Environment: real
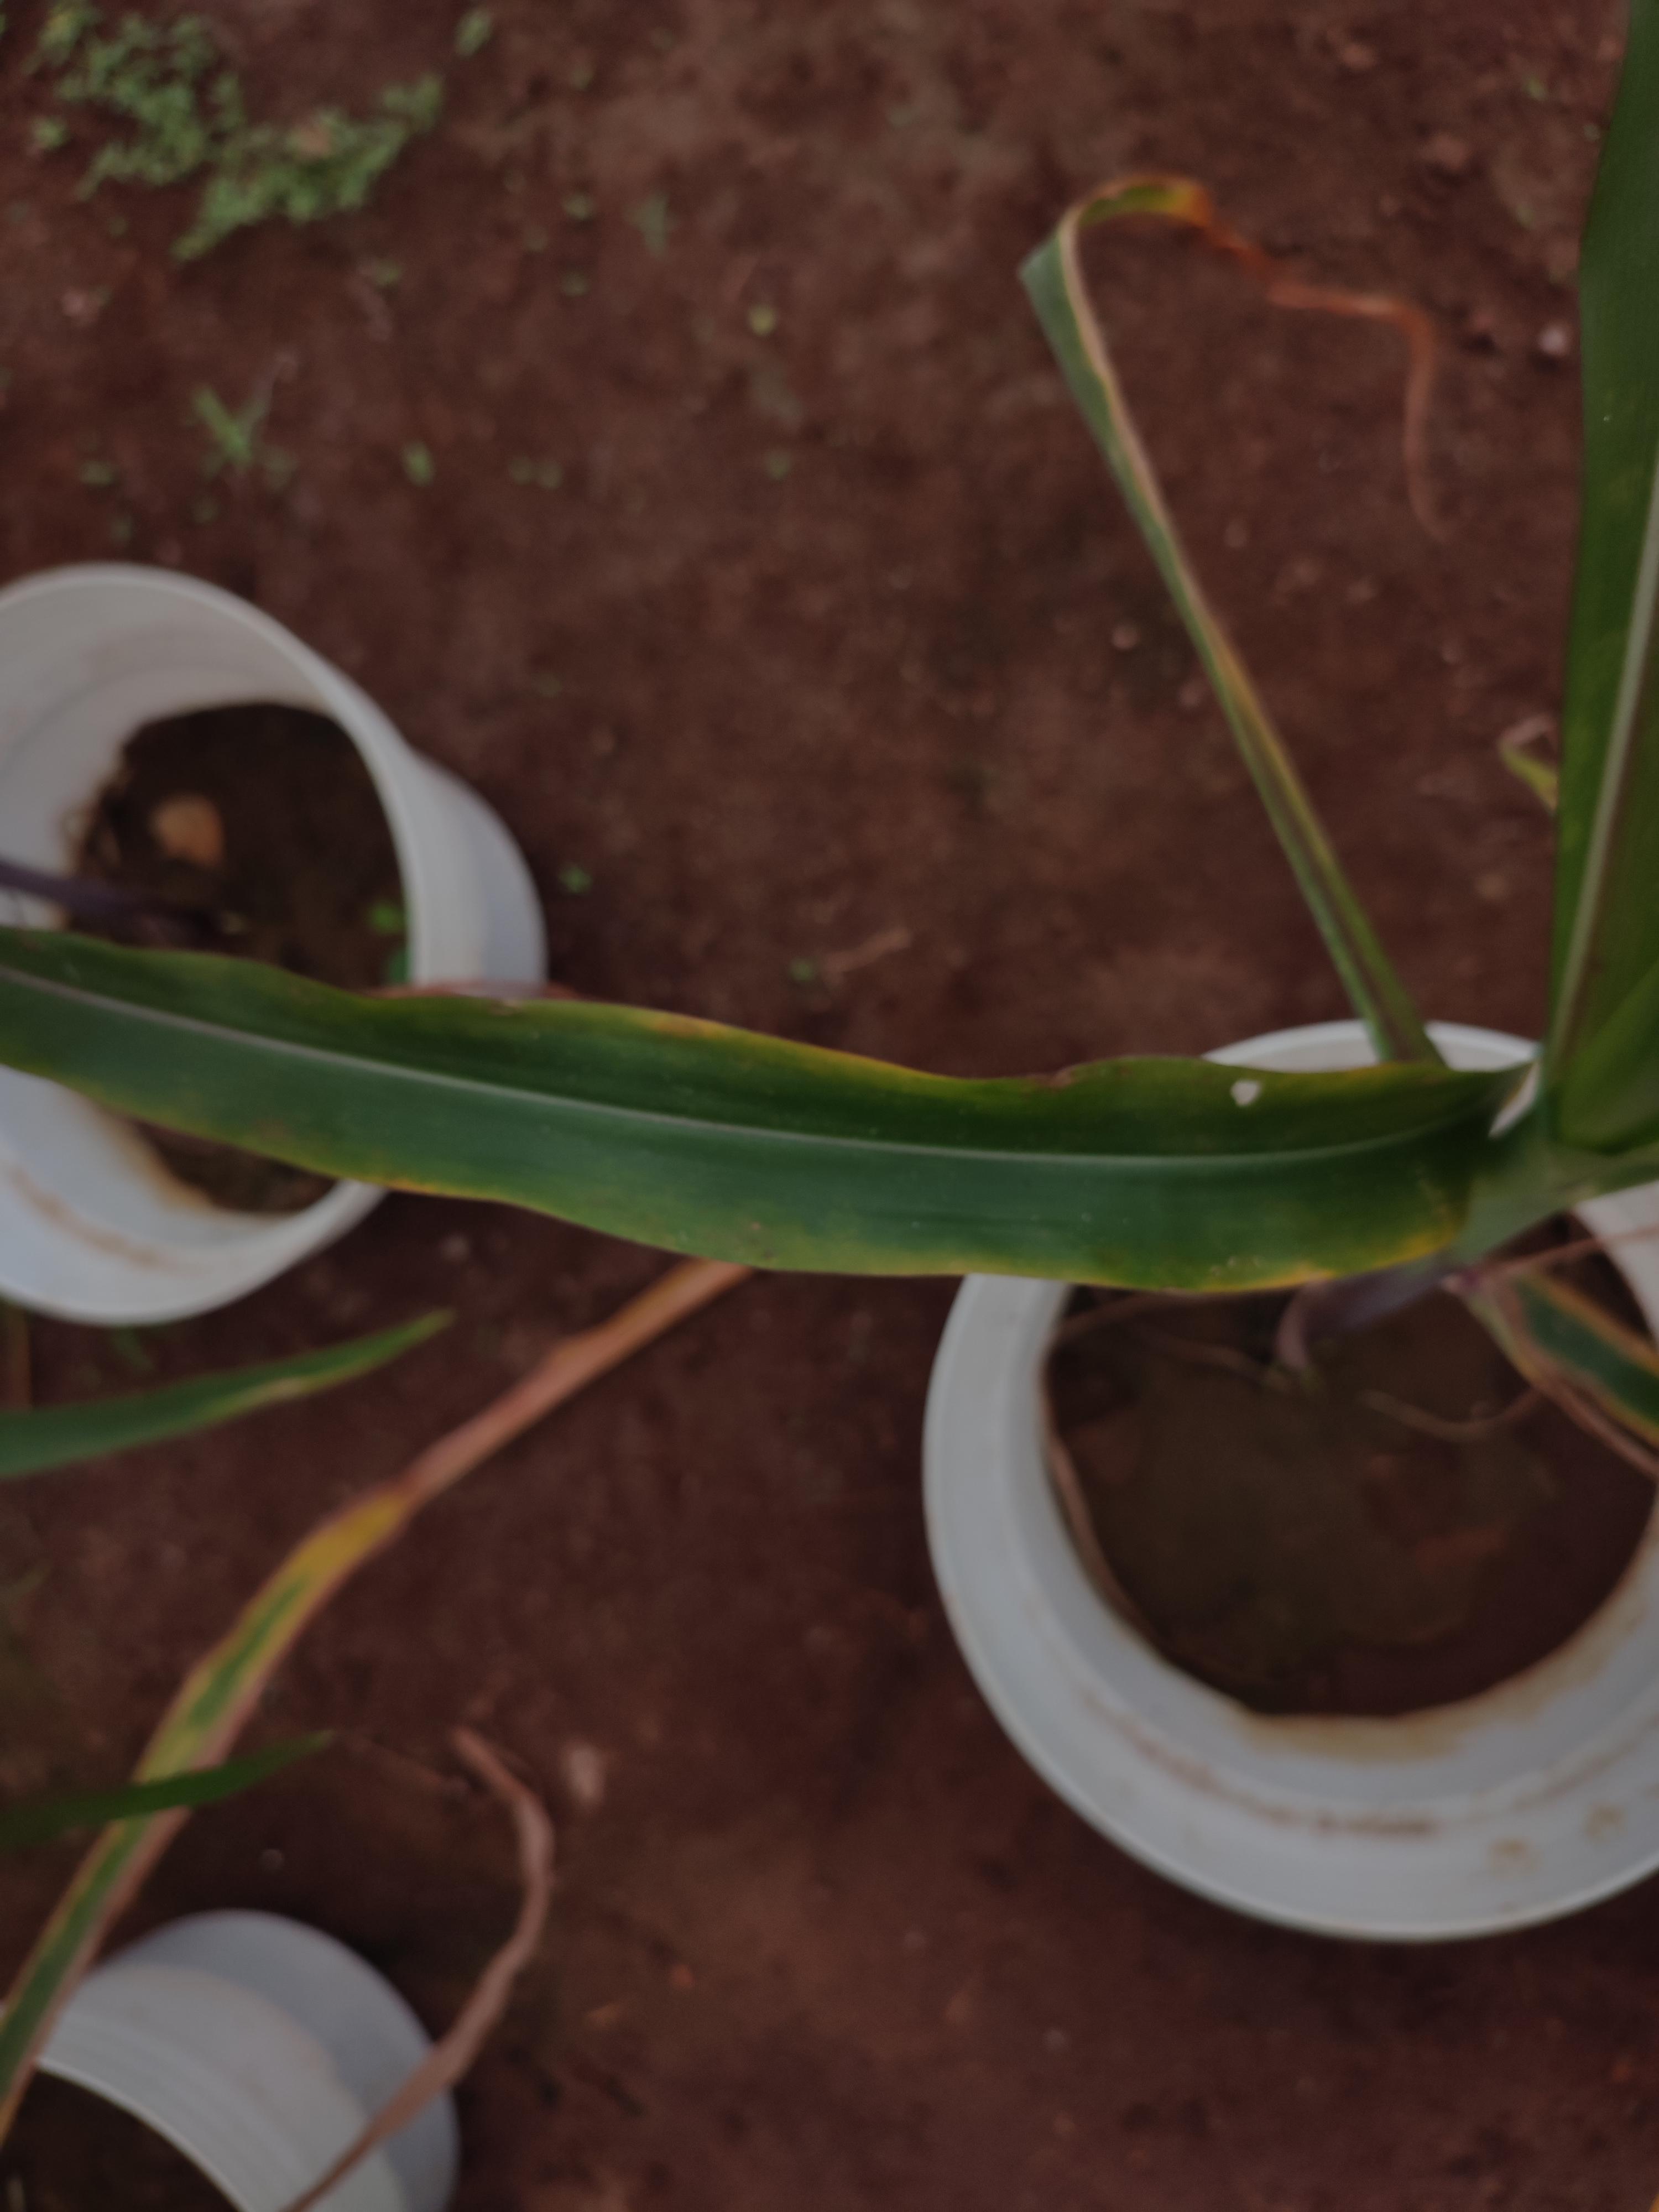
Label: potassium_deficiency